Rhinoceros poaching in Southern Africa

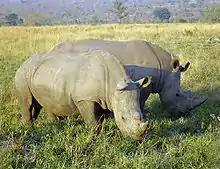

From 2008 to 2015, the demand for rhino horn out of South East Asian countries increased dramatically and was the source of the 90-fold increase in rhino poaching incidents in southern Africa. During this period, poaching statistics continued to grow and in 2014 rhino poaching was at its highest, with an estimated 1,215 rhinos poached in South Africa alone.